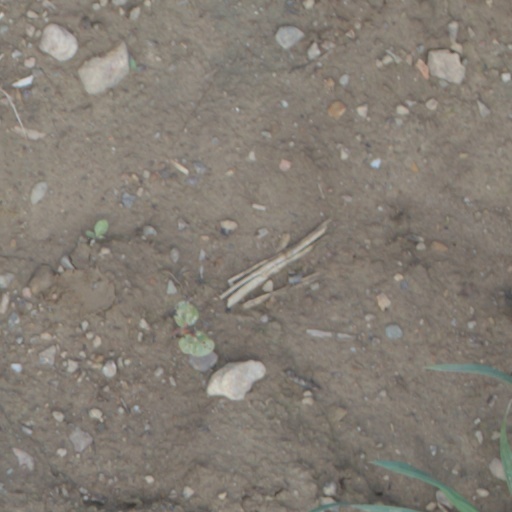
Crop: wheat